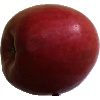
Label: Apple Crimson Snow 1